Lorenzo Massa

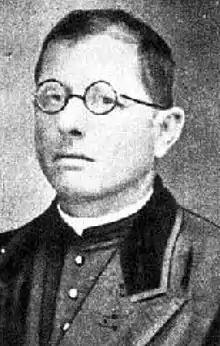
Lorenzo Massa, c. 1910.

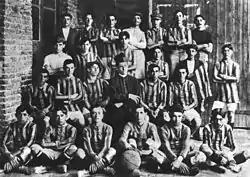
Father Massa (seated at centre) with an earlier San Lorenzo de Almagro team, c. 1908.

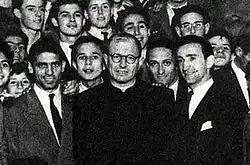
Father Massa (center) with San Lorenzo's idol Rinaldo Martino (left).

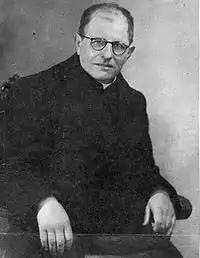
Massa in the 1940s.

Lorenzo Bartolomé Massa (November 11, 1882 – October 31, 1949) was an Argentine Catholic priest. He was one of the main founders of Club San Lorenzo de Almagro and scout group Don Bosco's Argentine Explorers.